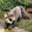
Label: raccoon